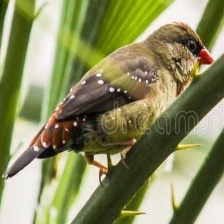
Species: AVADAVAT
Scientific name: AMANDAVA AMANDAVA